Florida State Road 65

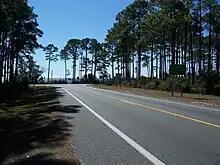
Southern end, near Eastpoint

The route begins at US 98/319 in Green Point, a rural community east of Eastpoint on the Gulf of Mexico in Franklin County, Florida. For the road's first it runs straight north, and after this curves to the northwest. From here the road becomes North Shore Bay Road and winds around the southern border of the Tates Hell Swamp. As the road enters Beverly, it faces an at-grade crossing with an Apalachicola Northern Railroad line and then curves straight north again where it enters Apalachicola National Forest. In Buck Siding that line begins to run parallel to the east side of SR 65 and continues to do so as it crosses the Franklin-Liberty County Line. No sooner does the road cross that county line than it enters an unincorporated community named Sumatra where it has an intersection with County Road 22, also known as National Forest Route 175 and then County Road 379. Just around the intersection of NF Road 180, SR 65 curves to the northeast, where from here it spends the rest of its journey through the forest running from southwestern to northeastern Liberty County. In Wilma SR 65 has a wye intersection with County Road 12, a county road that wouldn't seem so important at the time but will prove to be important later on.